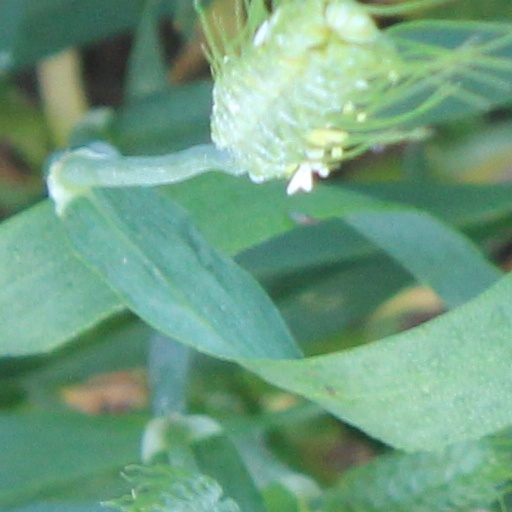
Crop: wheat